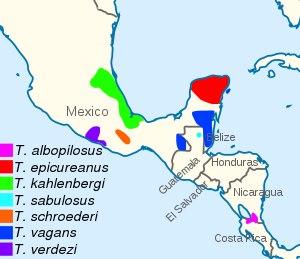
Tliltocatl est un genre d'araignées mygalomorphes de la famille des Theraphosidae.
Tliltocatl albopilosus est une espèce d'araignées mygalomorphes de la famille des Theraphosidae.
Tliltocatl vagans est une espèce d'araignées mygalomorphes de la famille des Theraphosidae.